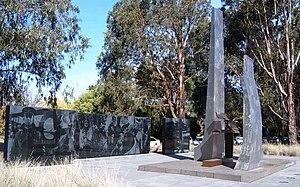
"ANZAC Parade est un des grands axes publics de Canberra, la capitale de l""Australie. Long de 1,2 kilomètre et large de 55 mètres, il est utilisé pour la commémoration des grands évènements militaires australiens et est bordé de nombreux monuments mémoriaux militaires.